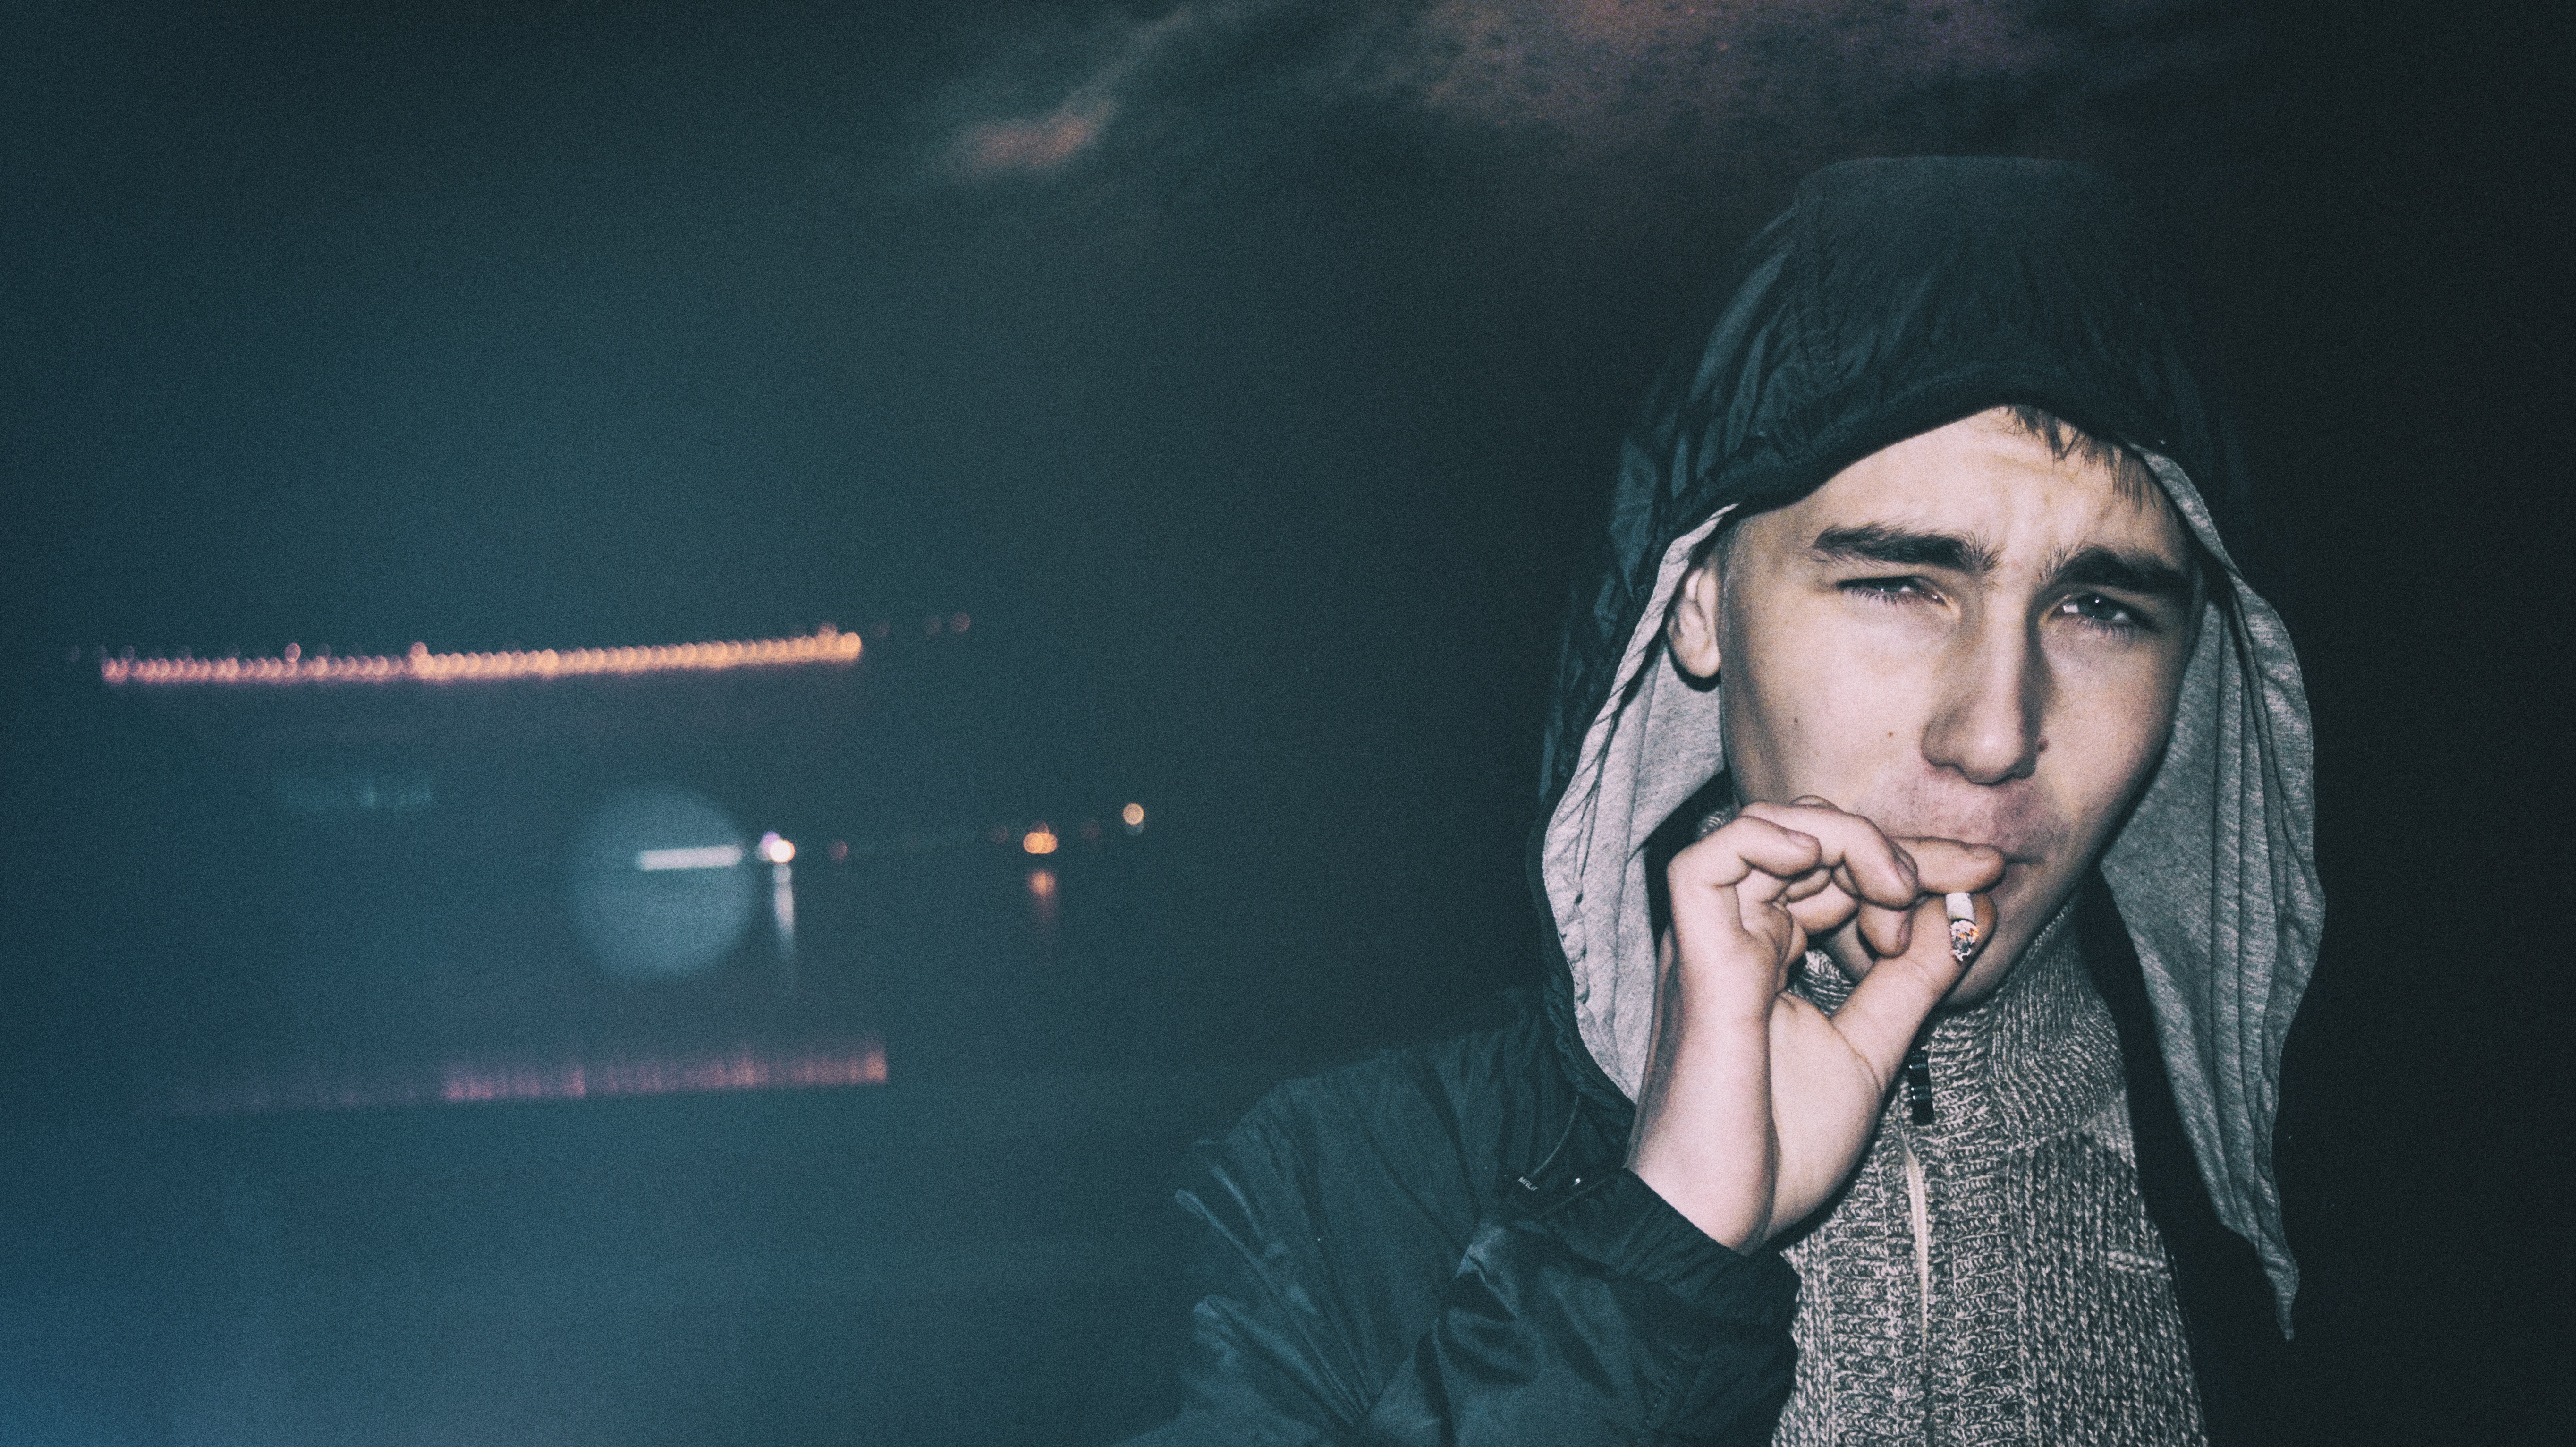
person, photography, singer, musician, stage, performance, singing, guitarist, singer songwriter